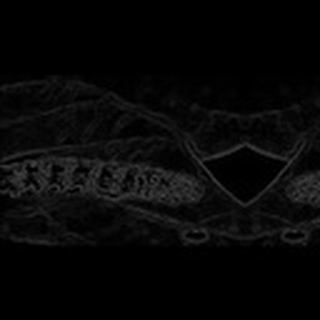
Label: cotton_army_worm